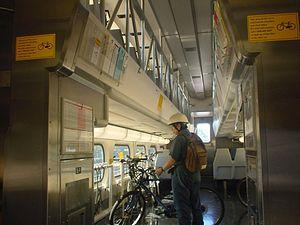
Le transport des vélos en train permet aux cyclistes de parcourir de longues distances sans revenir au point de départ.